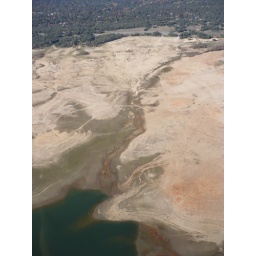
The water level is usually up near the trees when it's at it's normal level